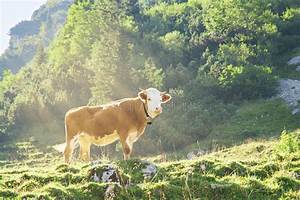
Label: mucca